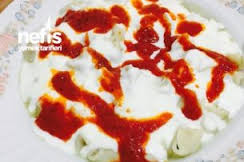
Yemek: manti